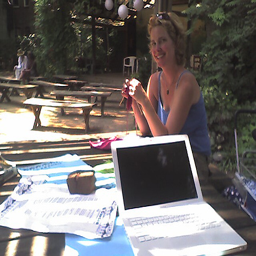
a woman sitting at a table next to a white laptop
A woman is knitting fabric at a wooden table
A beautiful woman sitting at a table near a laptop computer.
A woman is sitting at a picnic table and a laptop is close to her.
This is a picture of a woman sitting at a picnic table.